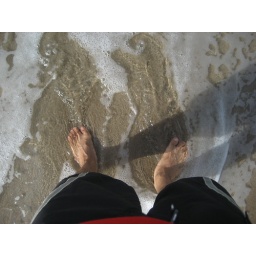
Washing my feet in water so clear